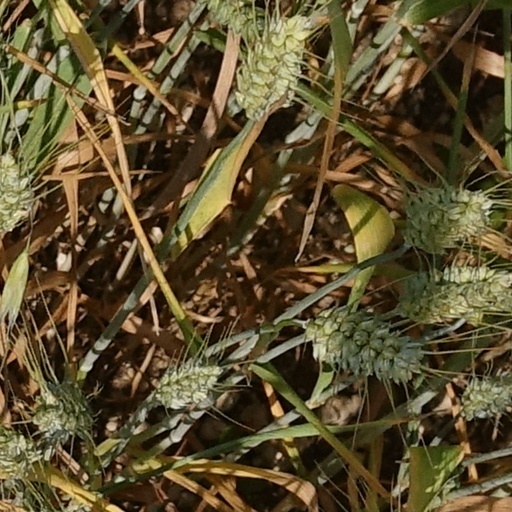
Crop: wheat